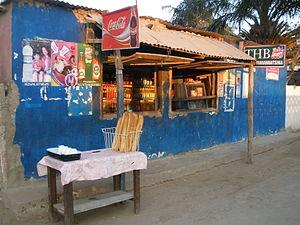
La cuisine malgache regroupe toutes les traditions culinaires variées de Madagascar, une île de l'océan Indien. Elle s'apparente aux cuisines créoles, habituellement généreuses et épicées. La nourriture consommée à Madagascar reflète l'influence des migrants d'Asie du Sud-Est, d'Afrique, d'Inde, de Chine et d'Europe qui se sont établis sur l'île à la suite des premiers marins en provenance de Bornéo entre 100 et 500 apr. J.-C. Le riz, pierre angulaire du régime malgache, est cultivé au côté des tubercules et autres denrées de base par les tout premiers colons. Leur régime est complété par de la cueillette et du gibier chassé, ce qui a contribué à l'extinction de la mégafaune des mammifères et des oiseaux de l'île. Ces sources de nourriture ont été plus tard accompagnées de zébu, introduit à Madagascar par les migrants d'Afrique de l'Est qui sont arrivés aux alentours de 1000 apr. J.-C. Le commerce avec les marchands arabes et indiens et les négociants transatlantiques européens a par la suite enrichi les traditions culinaires de l'île en y accommodant une profusion de nouveaux fruits, légumes et assaisonnements.